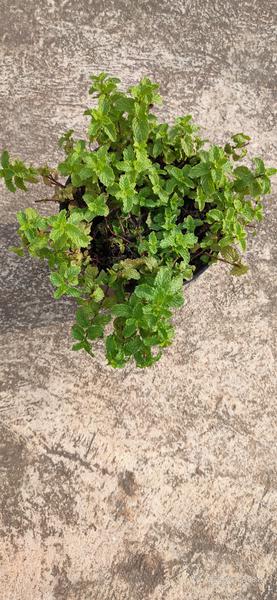
Plant: Mint